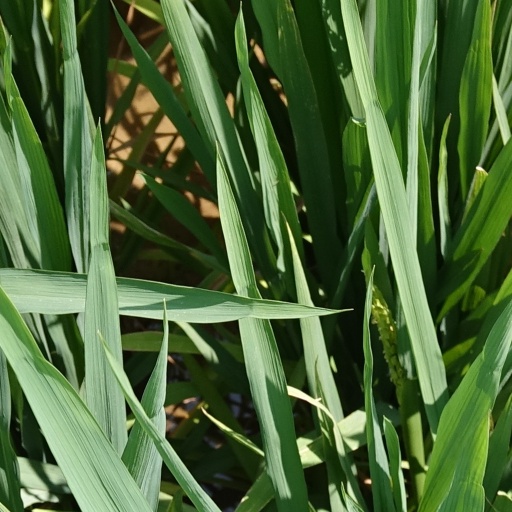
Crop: rice